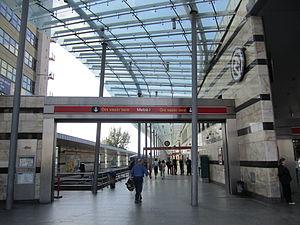
Örs vezér tere est une station du métro de Budapest. Elle est sur la.